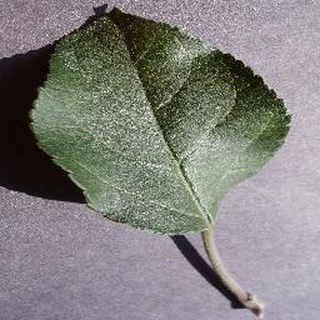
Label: healthy_apple